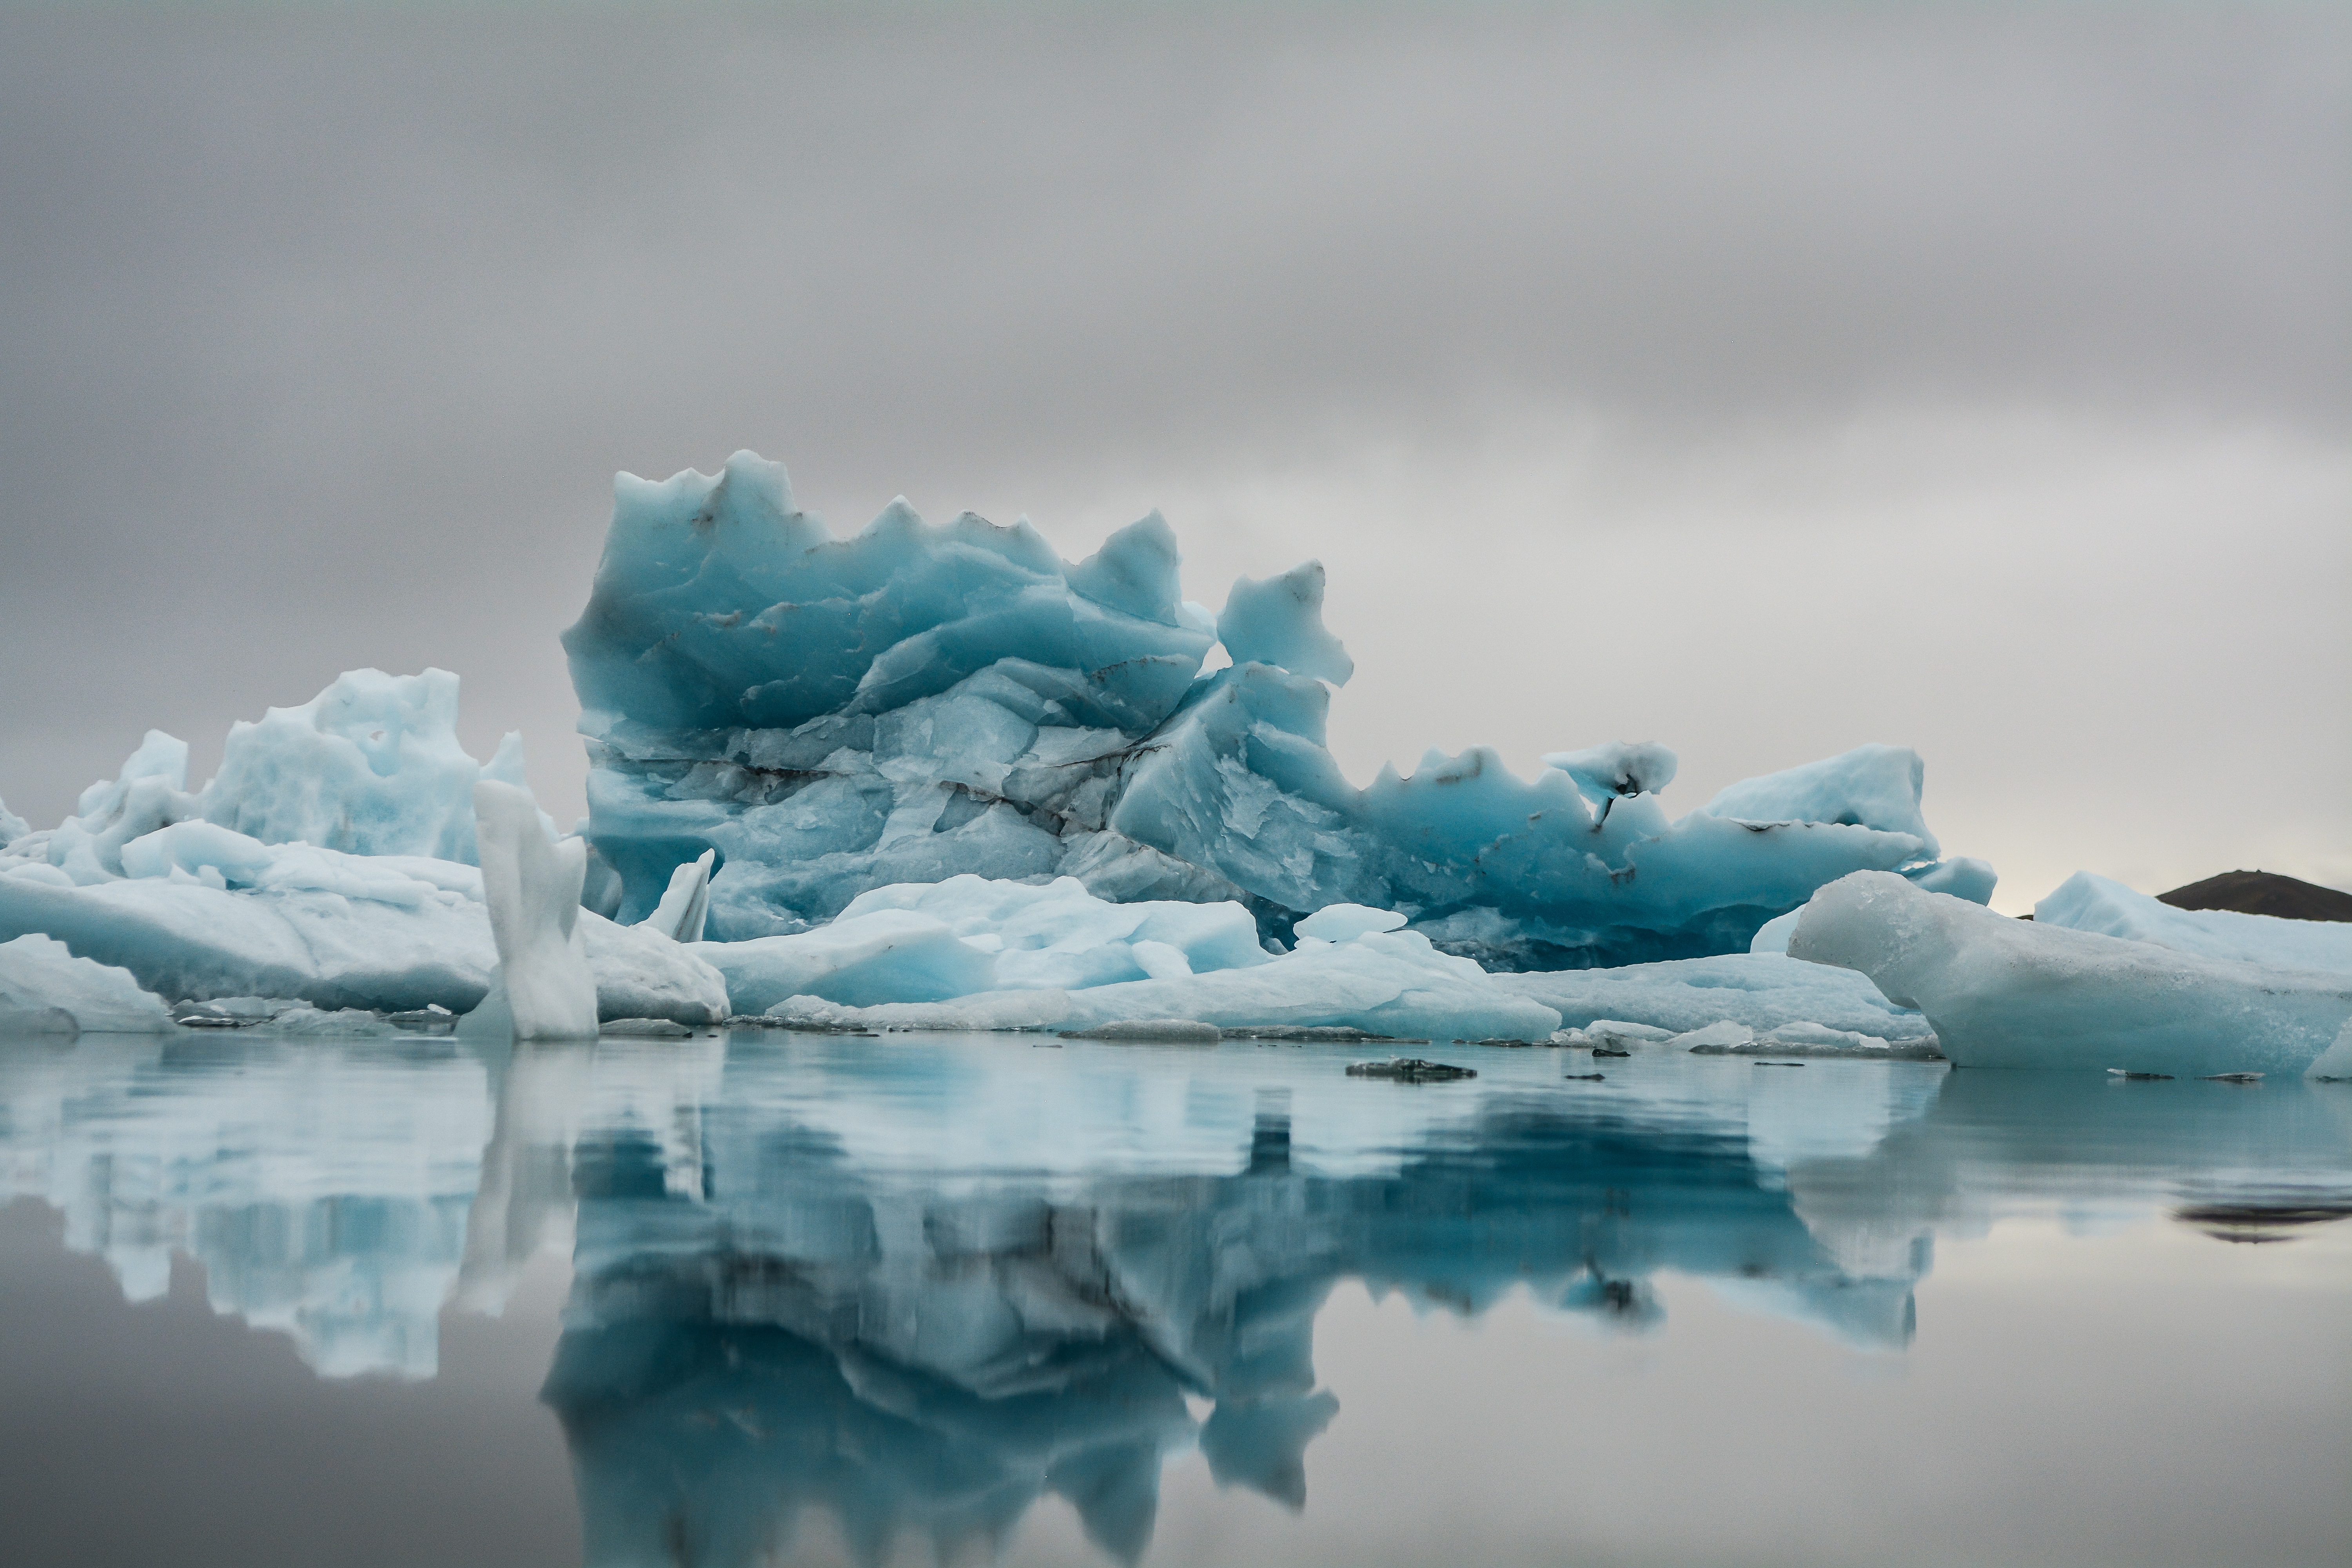
water, sky, ice, glacier, calm, arctic, iceberg, cool image, cool photo, melting, freezing, arctic ocean, glacial lake, computer wallpaper, glacial landform, ice cap, sea ice, polar ice cap